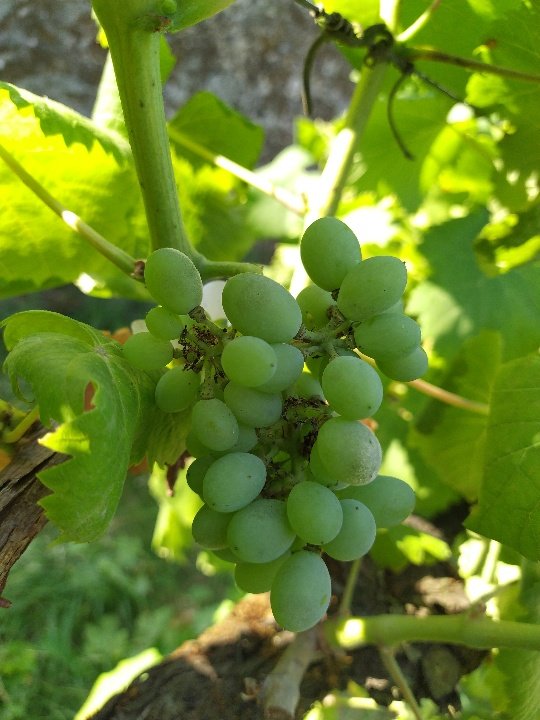
Berries visible: 29
Grape clusters: 1